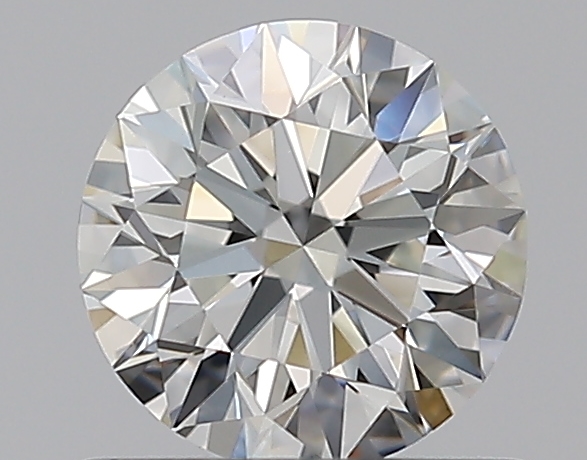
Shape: round
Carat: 0.59
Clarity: VVS2
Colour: I
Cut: EX
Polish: EX
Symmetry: EX
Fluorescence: N
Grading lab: GIA
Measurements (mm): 5.34 x 5.38 x 3.33